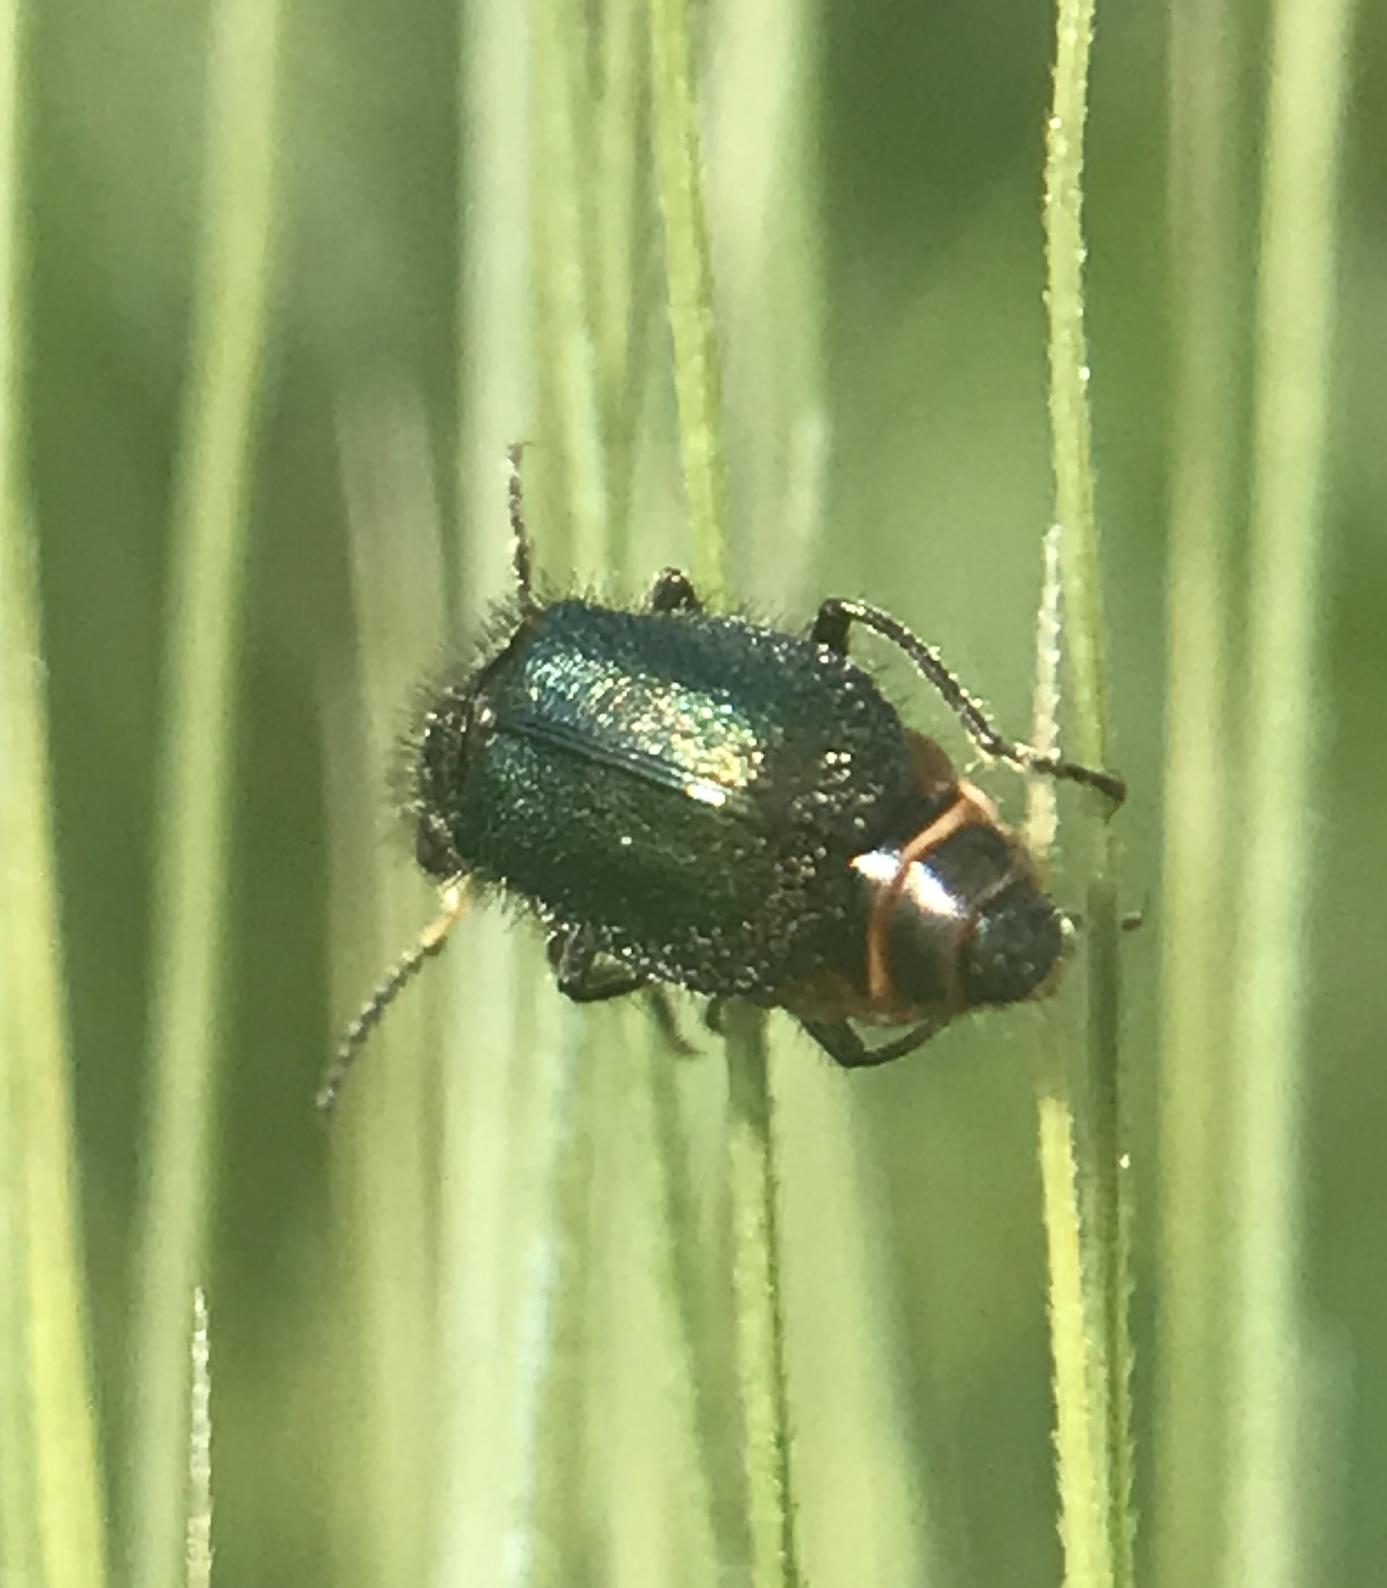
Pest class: predators